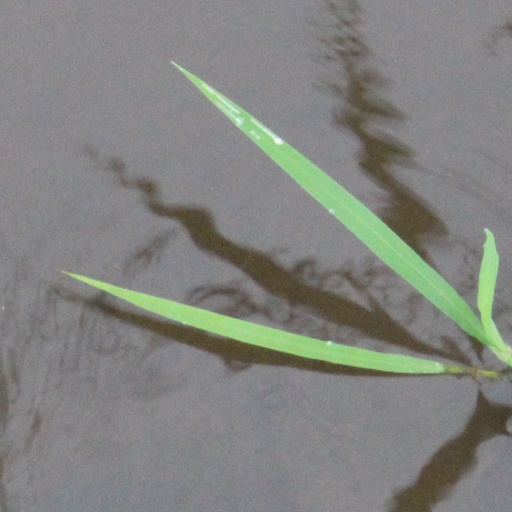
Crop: rice